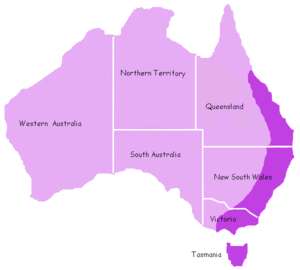
Næbdyr
Kort over Næbdyrets udbredelse